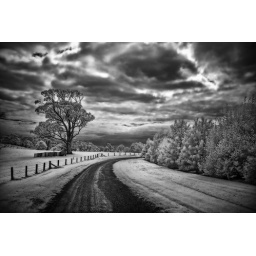
converted to black and white in photoshop